The Danzigers

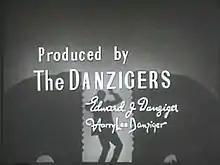

Edward J. Danziger (1909–1999) and Harry Lee Danziger (1913–2005) were American-born brothers who produced many British films and TV shows in the 1950s and 1960s.